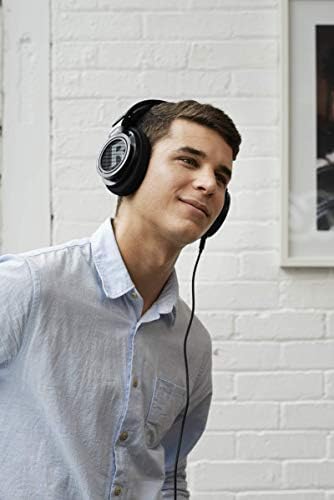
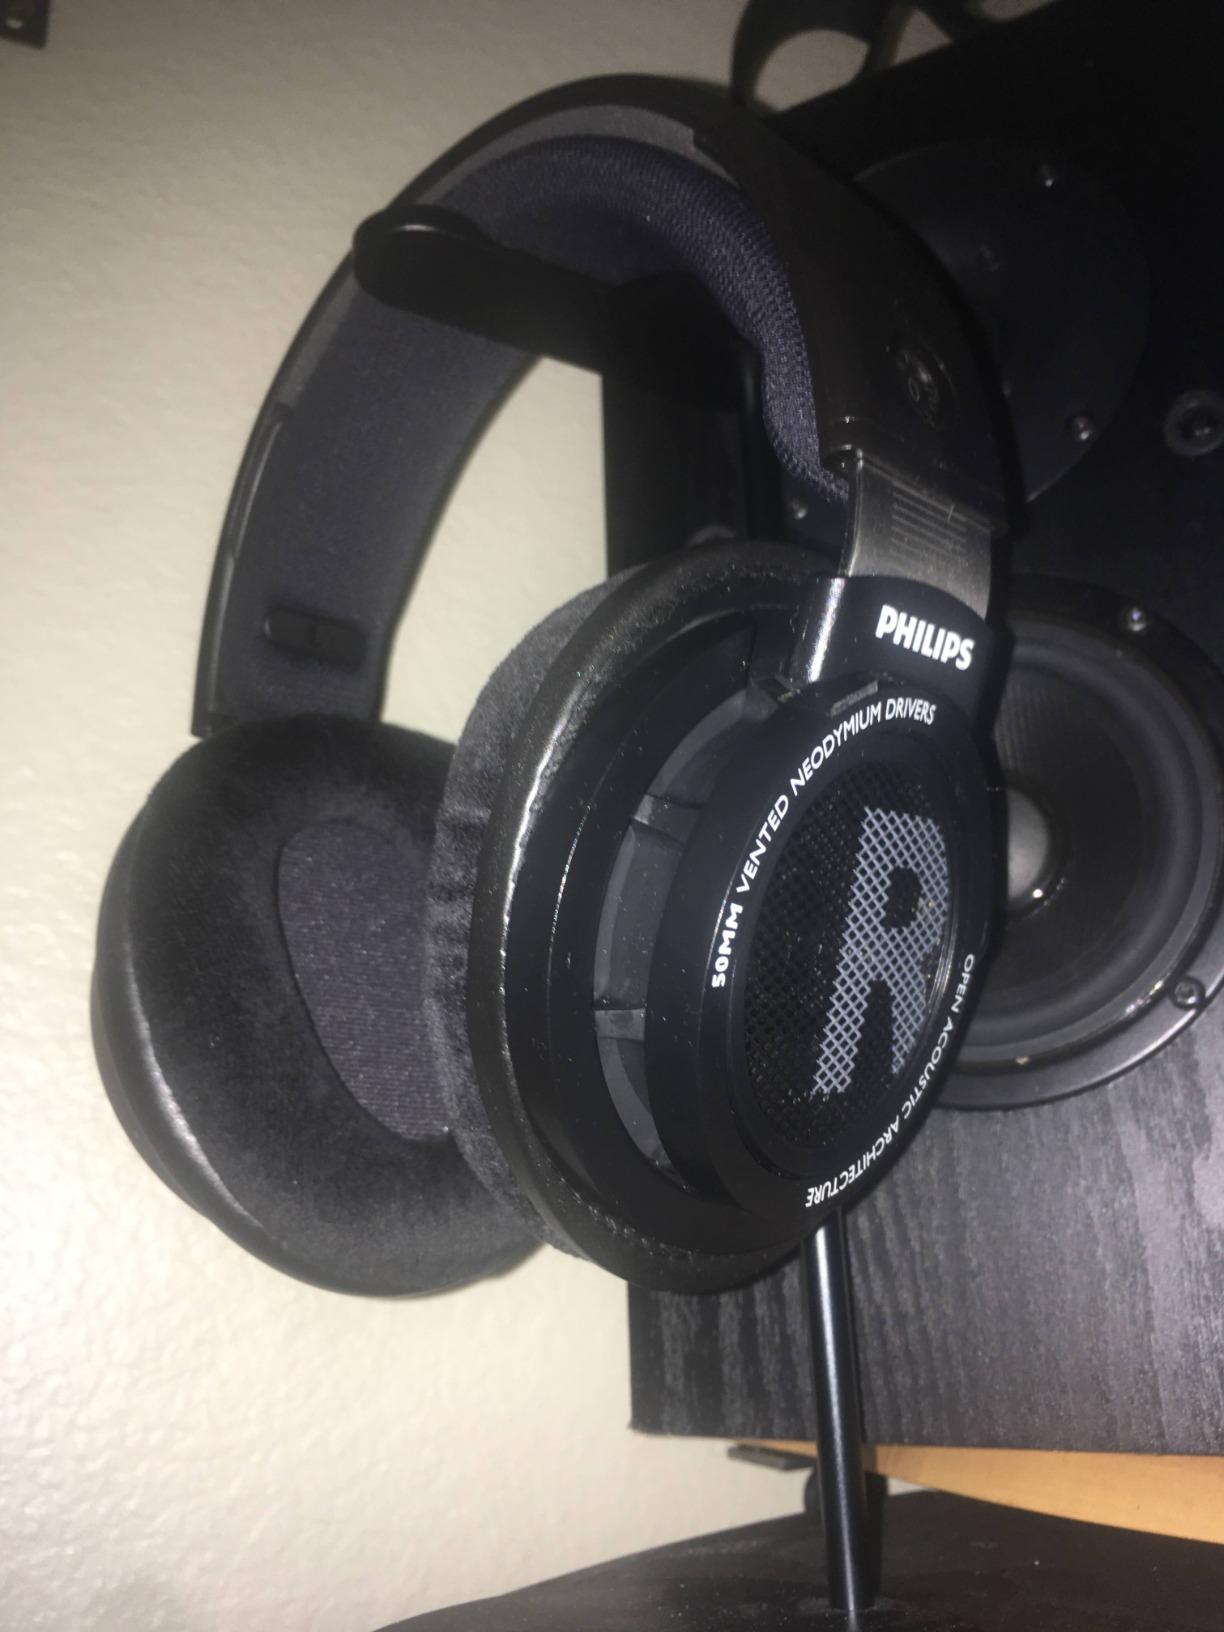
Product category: headphones
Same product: yes